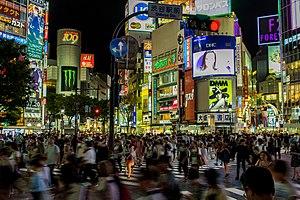
Shibuya Crossing by night
Shibuya est un des 23 arrondissements spéciaux formant Tokyo, au Japon. L'arrondissement a été fondé en 1932.